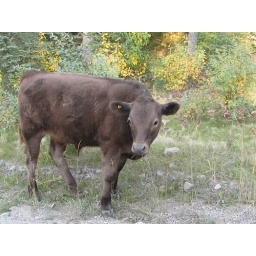
These cows were wandering on the sides of the road at Mclean Creek in the Kananaskis.